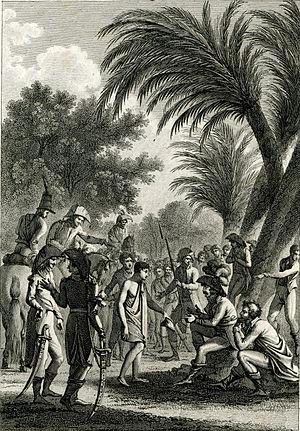
La gravure «
Louis Charles Antoine Desaix, né le 17 août 1768 au château d'Ayat à Ayat-sur-Sioule, mort le 14 juin 1800 à Marengo, est un général français qui s'est illustré lors des guerres révolutionnaires et sous les ordres de Bonaparte, notamment en Égypte et en Italie. Selon l'usage de l'époque, afin de se distinguer de son frère, il a ajouté à son nom celui du fief de sa famille et a pris pour nom Desaix de Veygoux. Desaix est surnommé le « Sultan juste ».